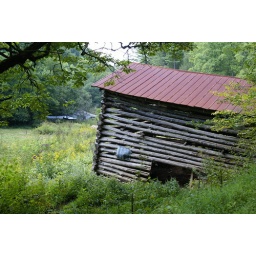
Tobacco barn in the mountains of North Carolina.